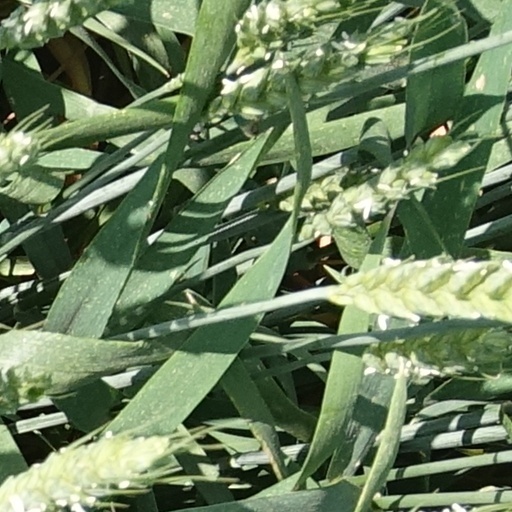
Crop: wheat